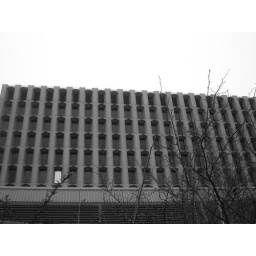
Taken from the Blackley side on Saturday 16th January, this is in black &amp;amp; white